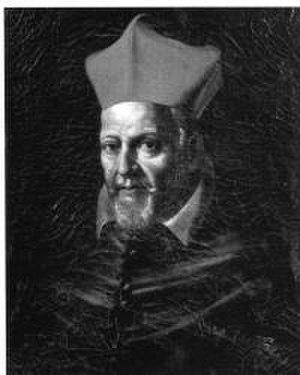
Pier Paolo Crescenzi, est un cardinal italien de l'Église catholique de la XVIIᵉ siècle, créé par le pape Paul V. Il est un parent du cardinal Marcello Crescenzi et l'oncle du cardinal Alessandro Crescenzi, C.R.S.